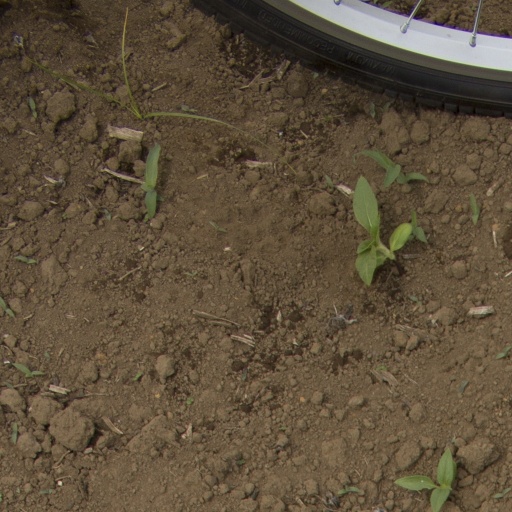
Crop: Jerusalem artichoke